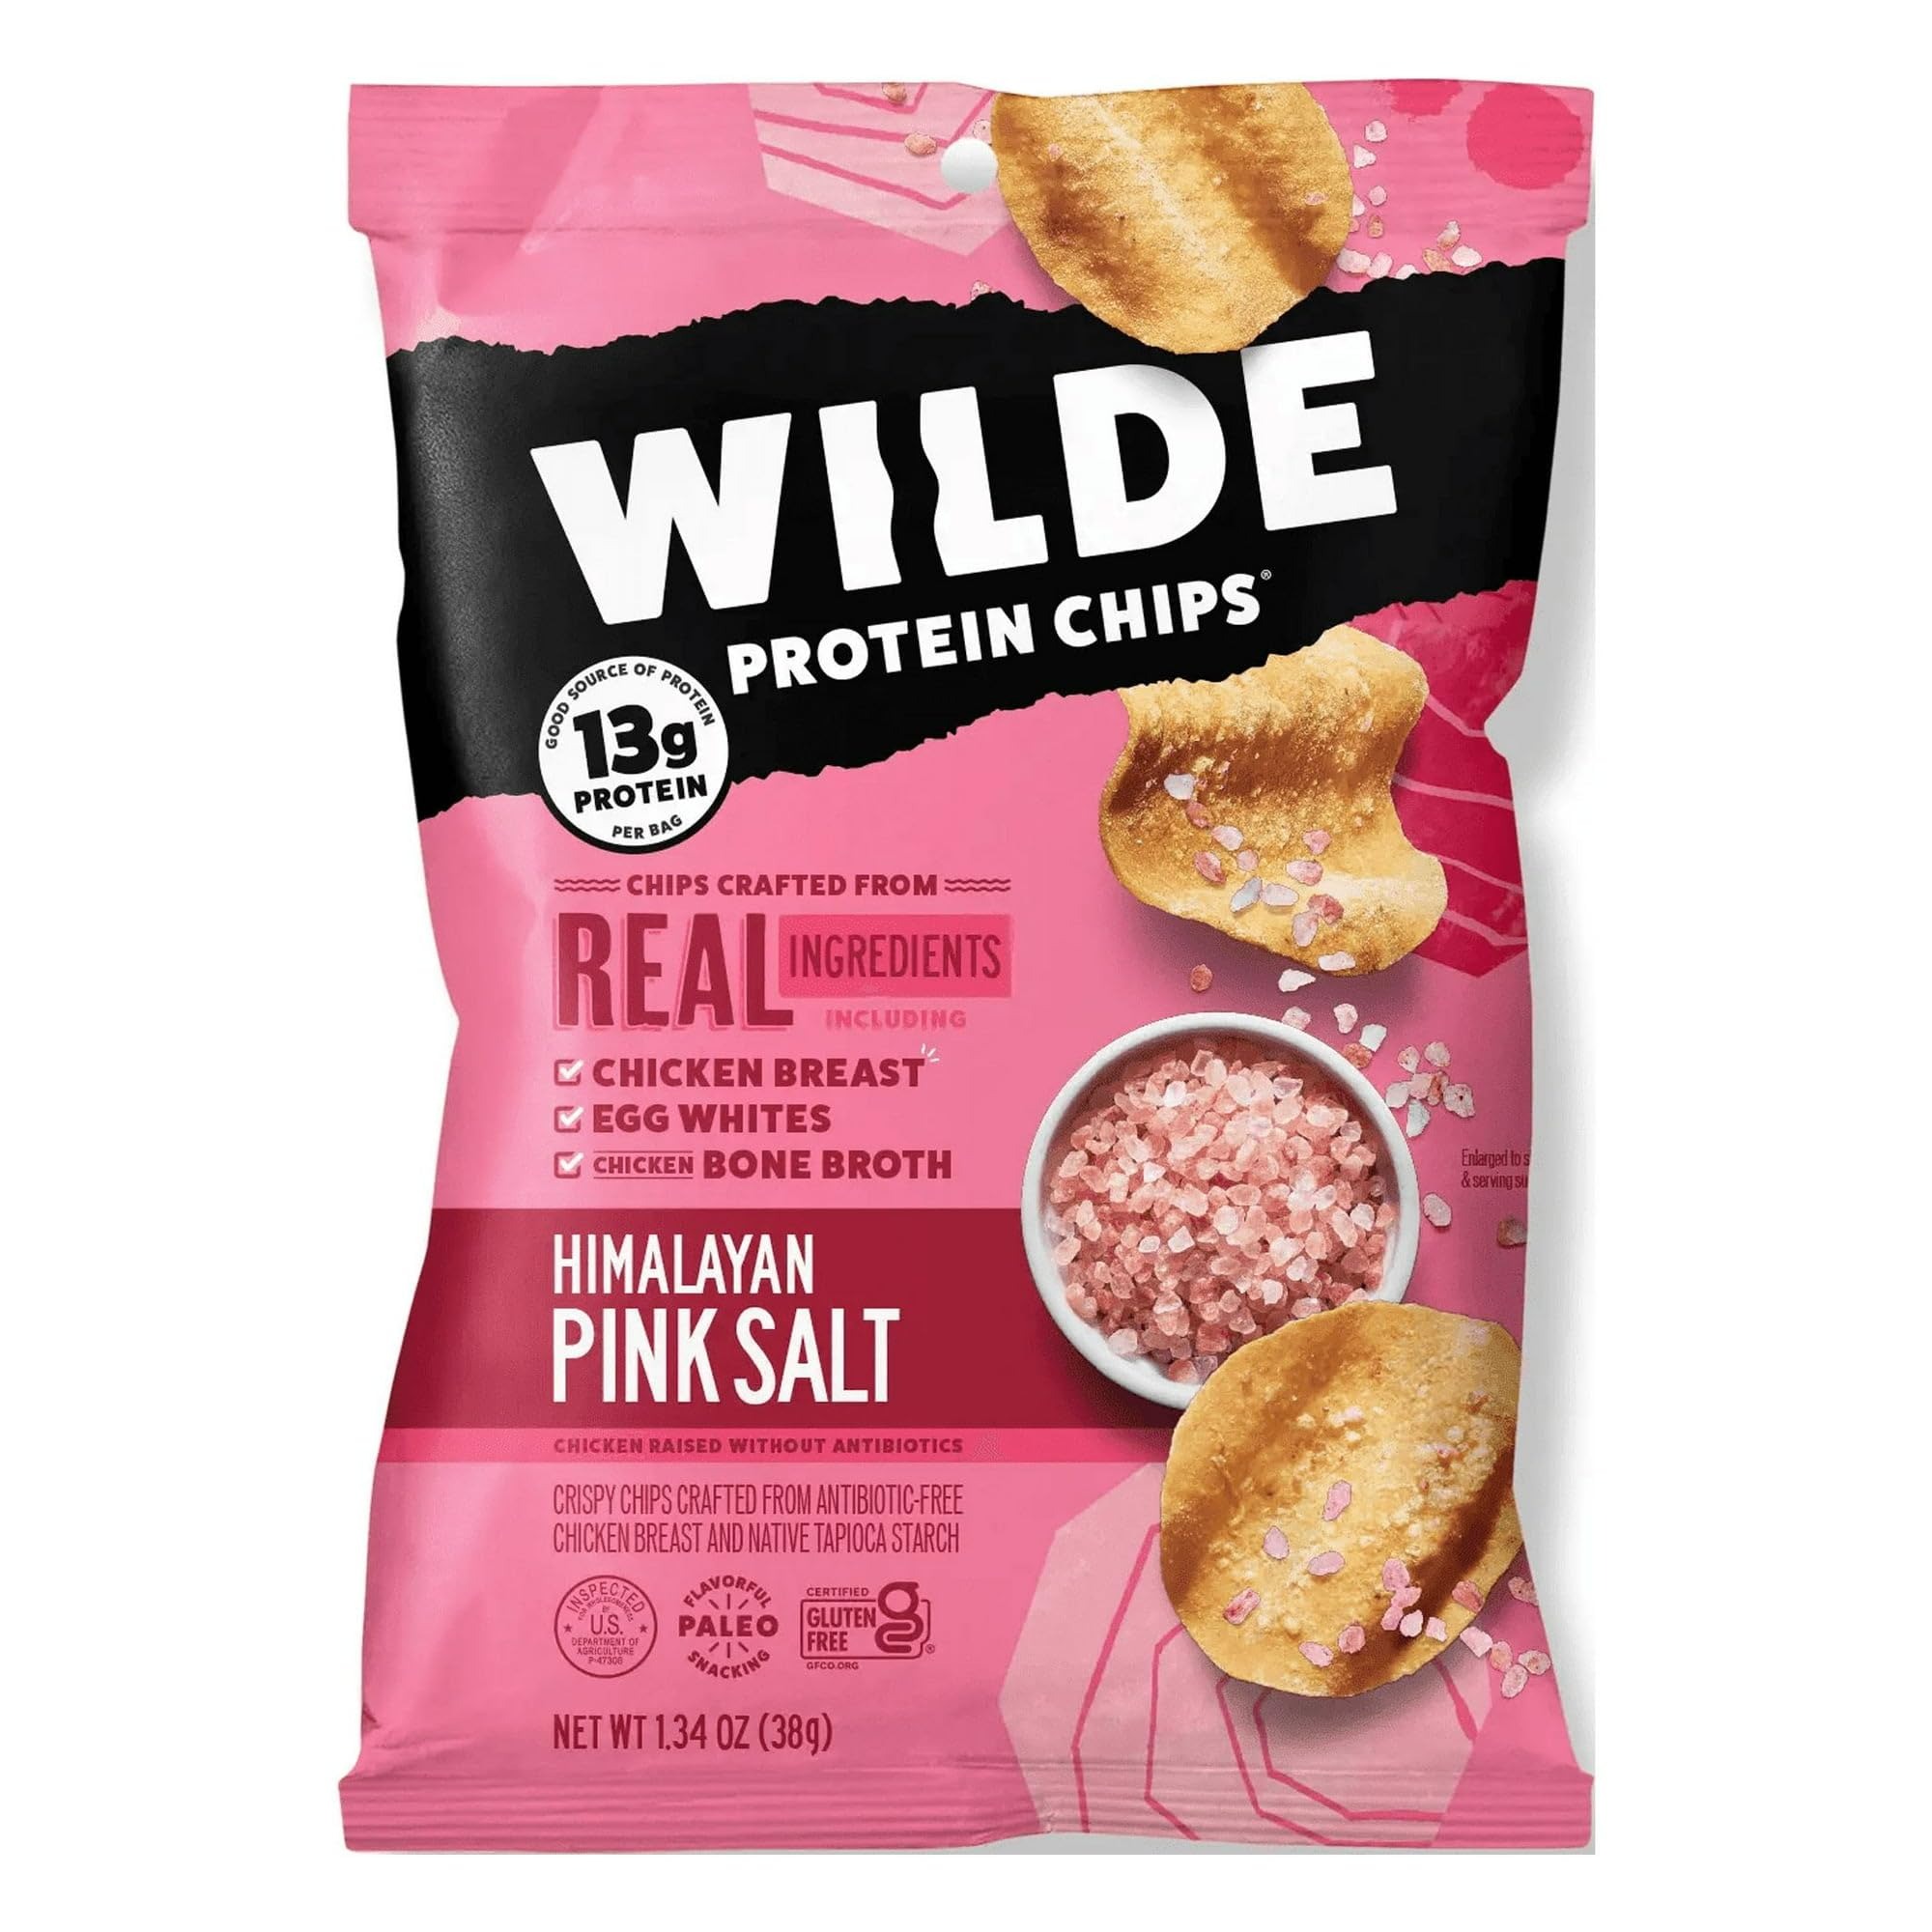
Item Name: WILDE Protein Chips Himalayan Pink Salt 1.34oz
Bullet Point: Great Product
Value: 1.0
Unit: Ounce

Price: 8.75